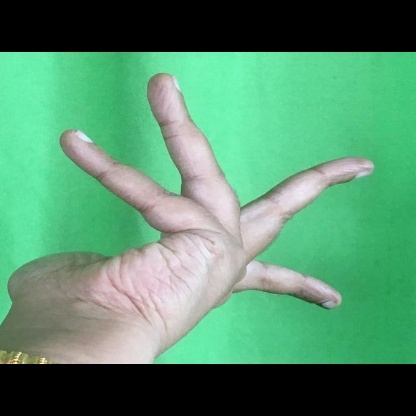
Mudra: Alapadmam